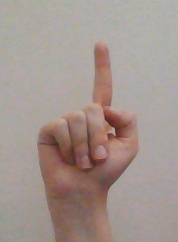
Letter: bb